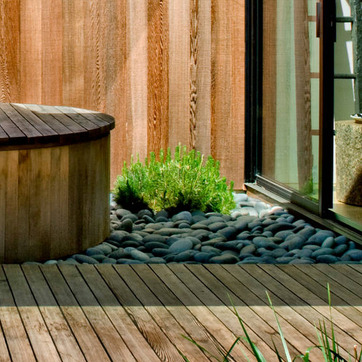
Material: foliage